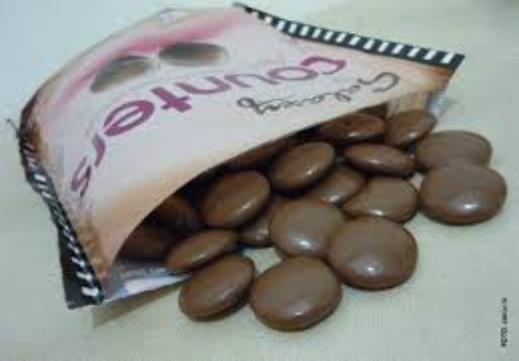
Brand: Galaxy Counters
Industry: Food